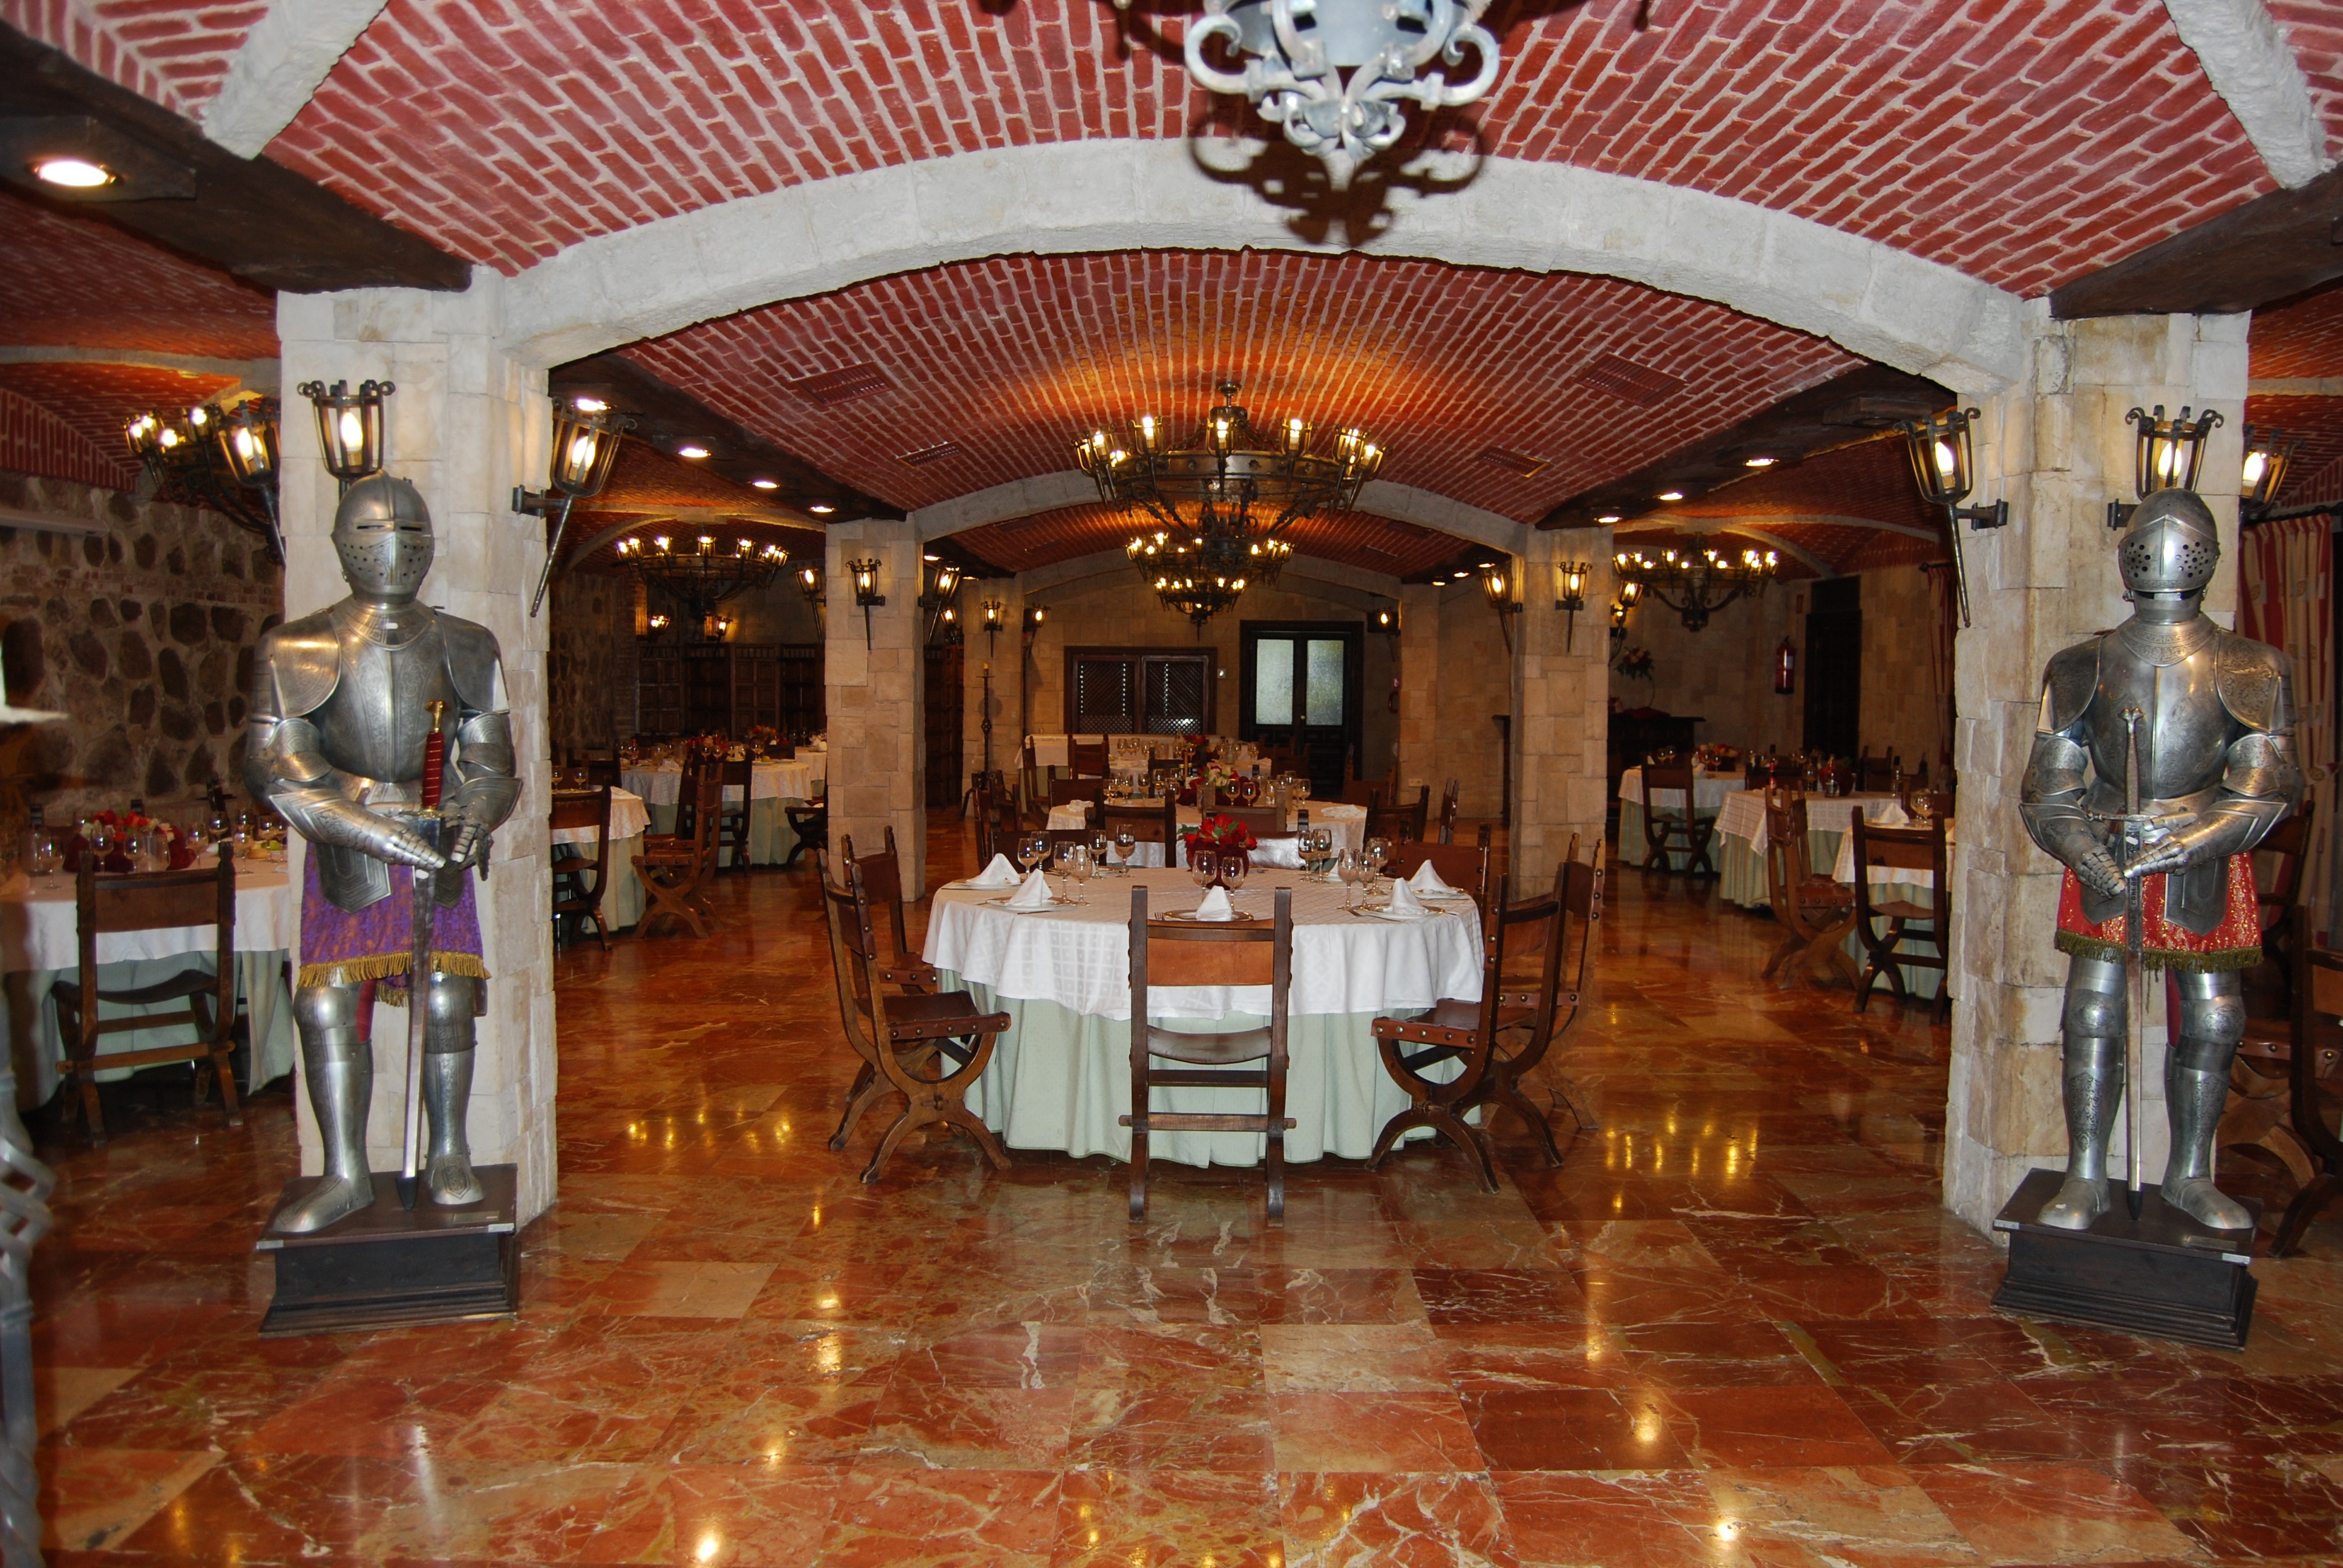
table, restaurant, meal, eat, aisle, ceremony, chairs, inside, boards, seats, ballroom, banquet, armor, local hard drive, wedding reception, function hall